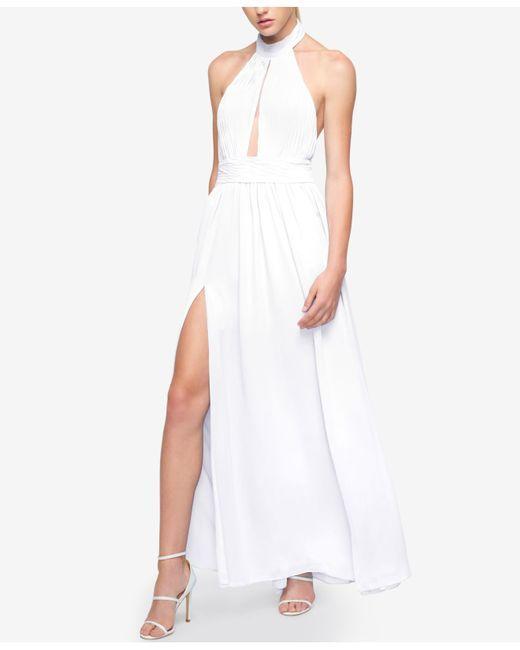
Weißes ärmelloses Kleid mit Schlitz für Damen